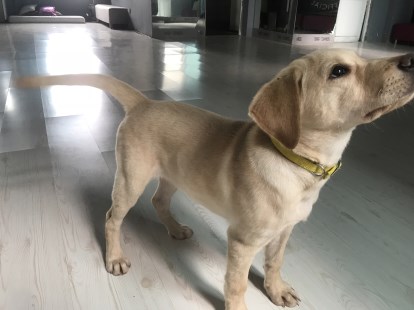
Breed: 3580-n000122-Labrador_retriever